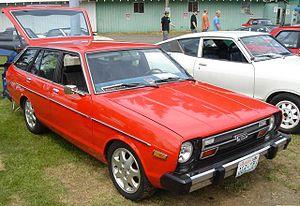
Datsun Sunny, puis Nissan Sunny a été le nom de plusieurs générations d’automobiles - du segment des compactes - fabriquées par le constructeur japonais Datsun-Nissan. Elles furent le modèle de milieu de gamme inférieur du constructeur.